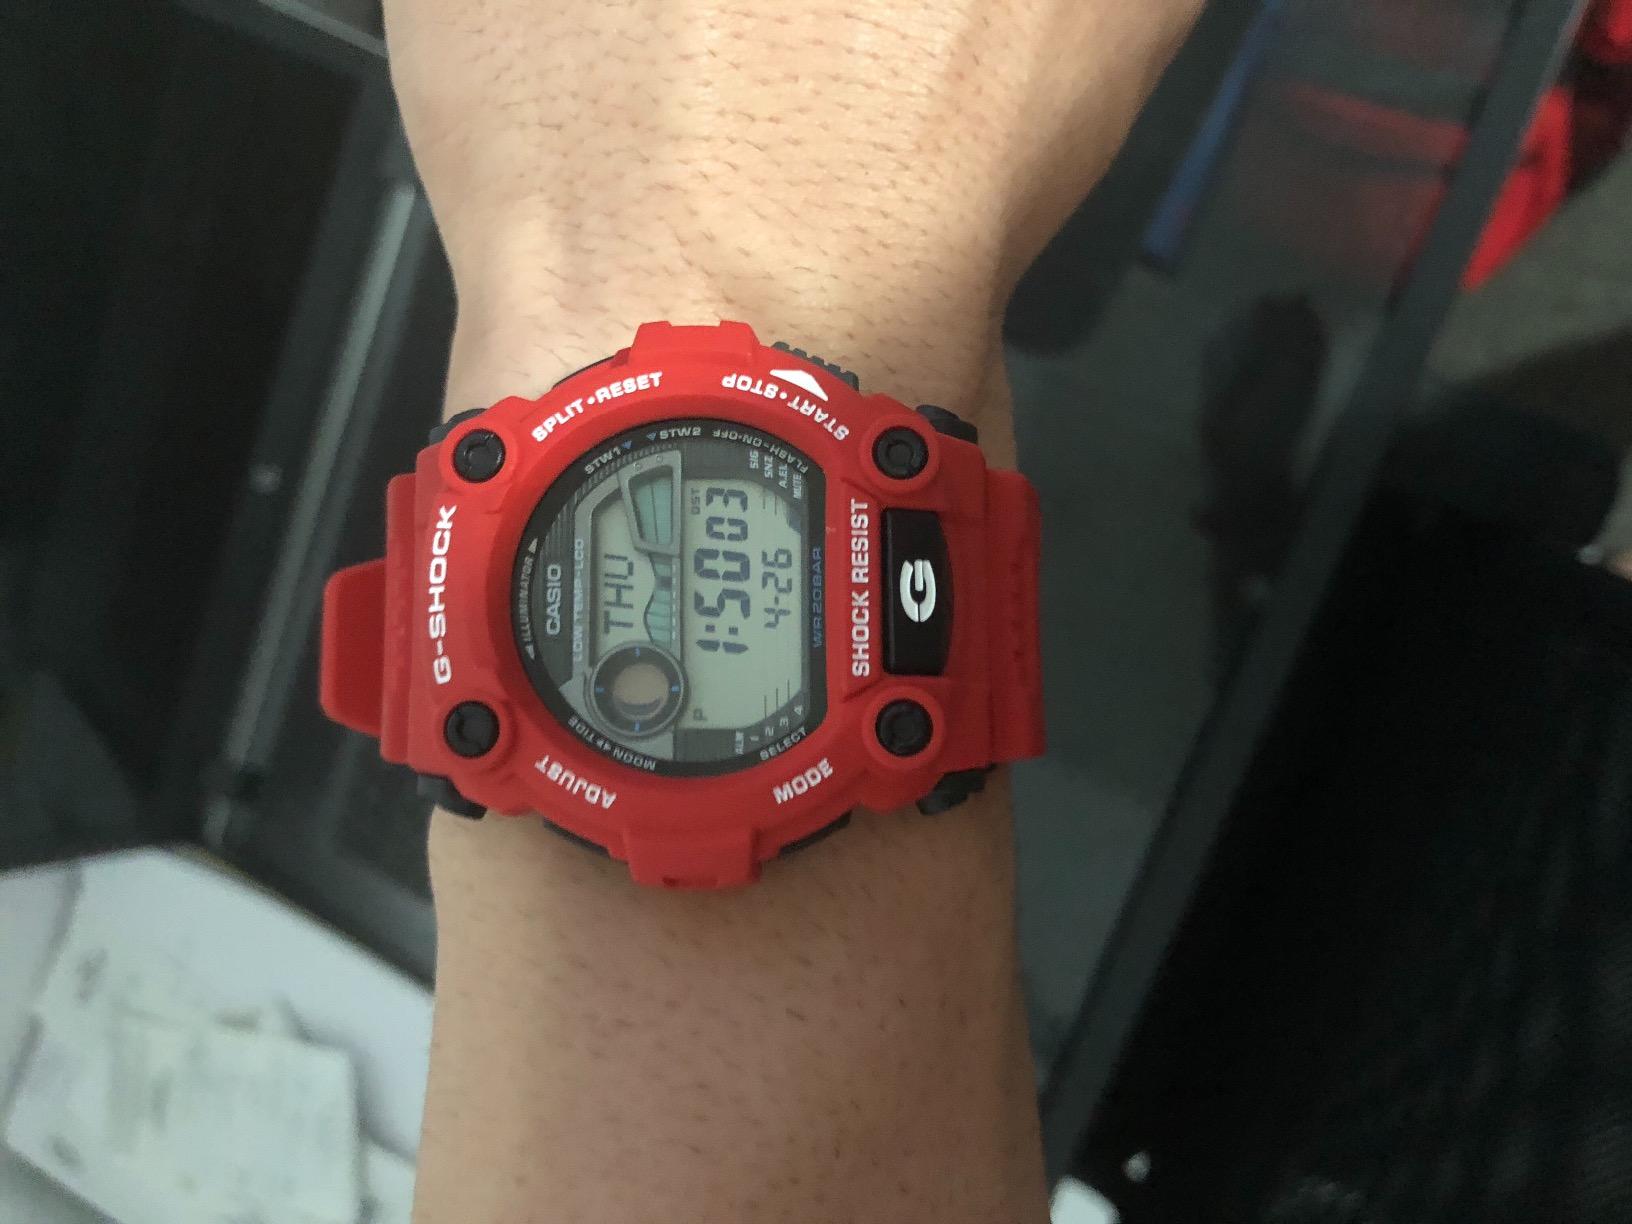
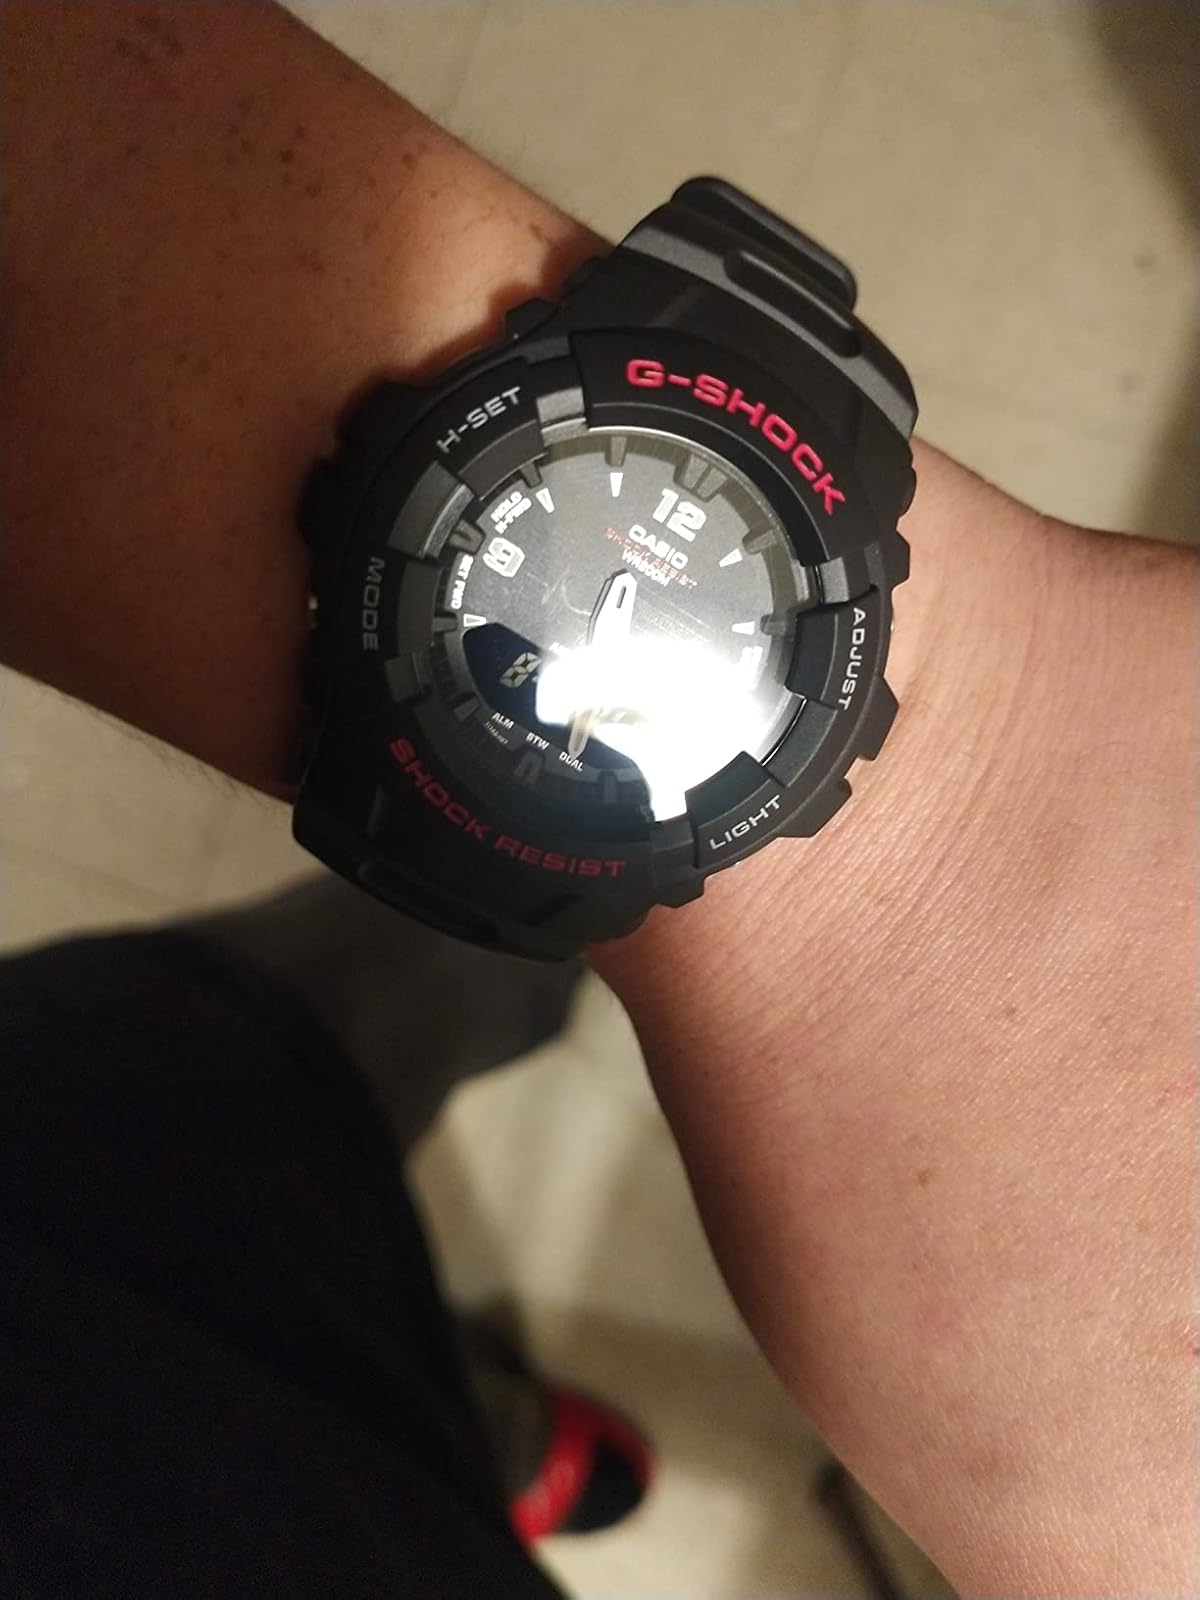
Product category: accessories_watch
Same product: no